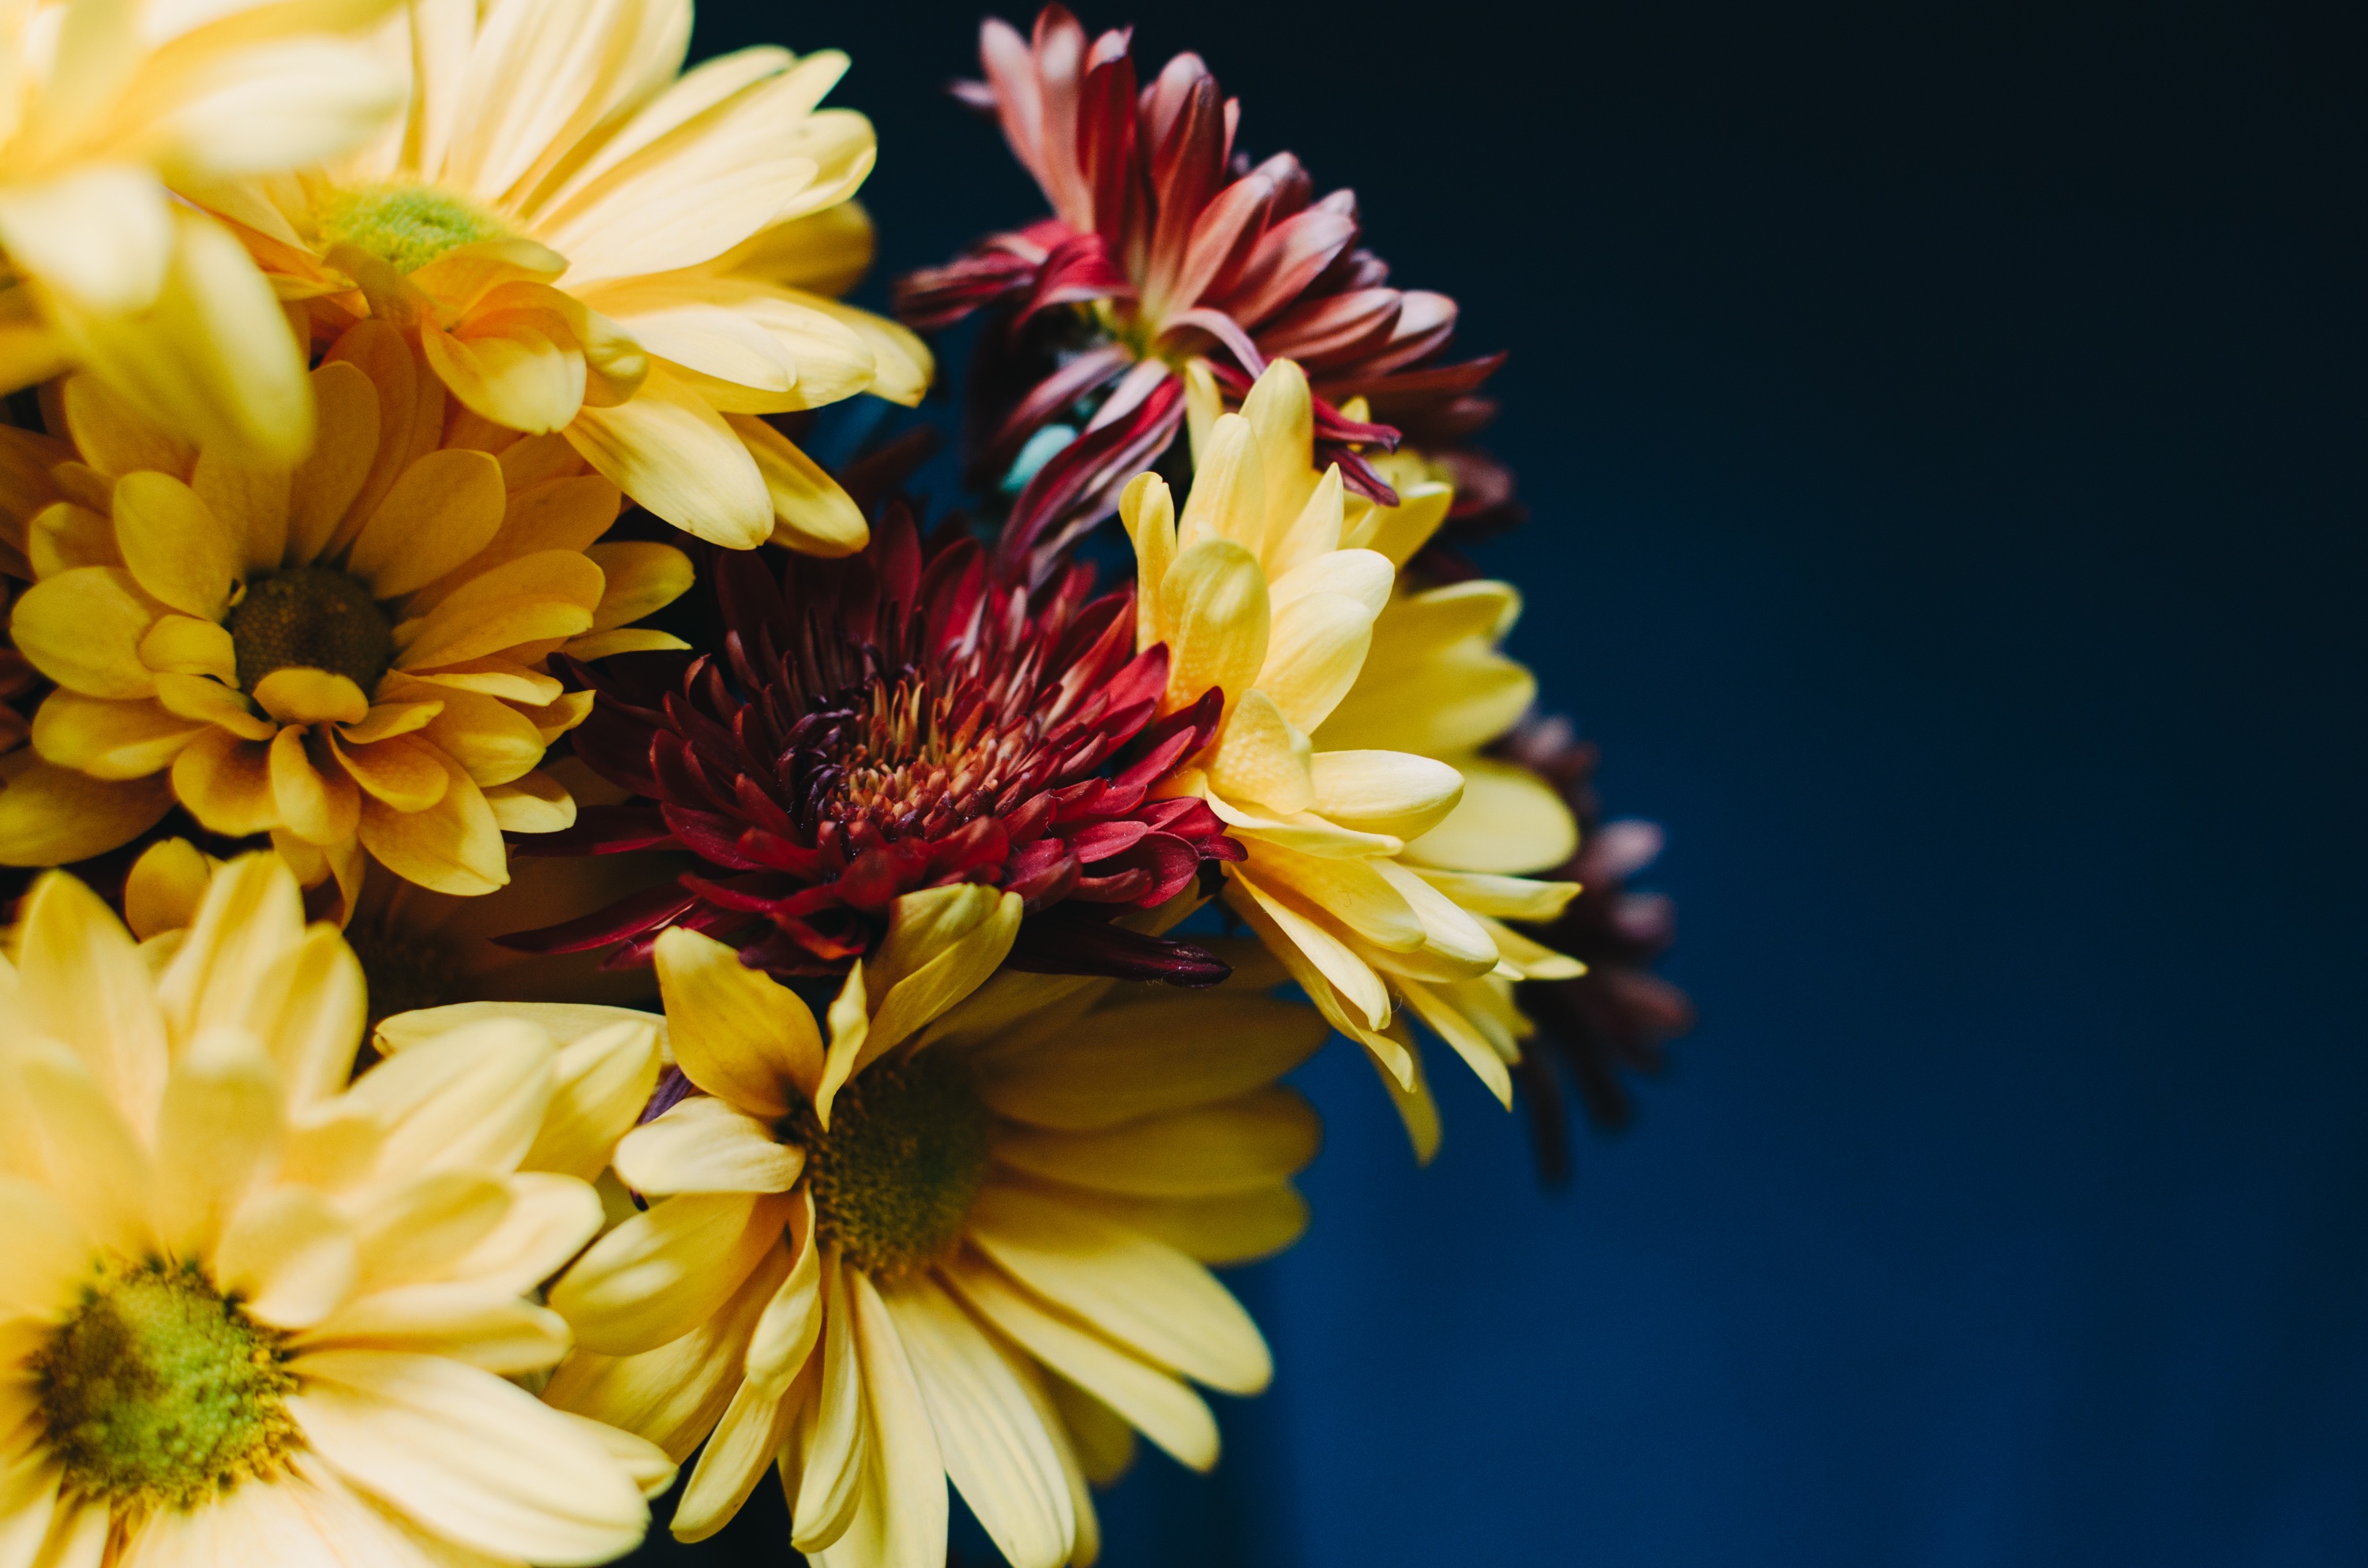
blossom, plant, photography, flower, petal, botany, yellow, flora, wildflower, close up, floristry, macro photography, flowering plant, daisy family, flower bouquet, land plant